Little Sable Point Light

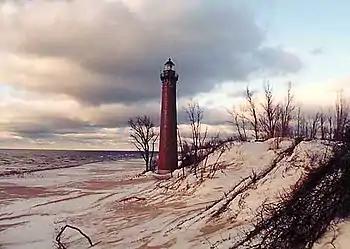
Listed in National Register of Historic Places

The Little Sable Point Light is a lighthouse located south of Pentwater in the lower peninsula of the U.S. state of Michigan. It is in the southwest corner of Golden Township, just south of Silver Lake State Park.